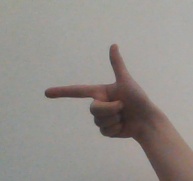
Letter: yaa